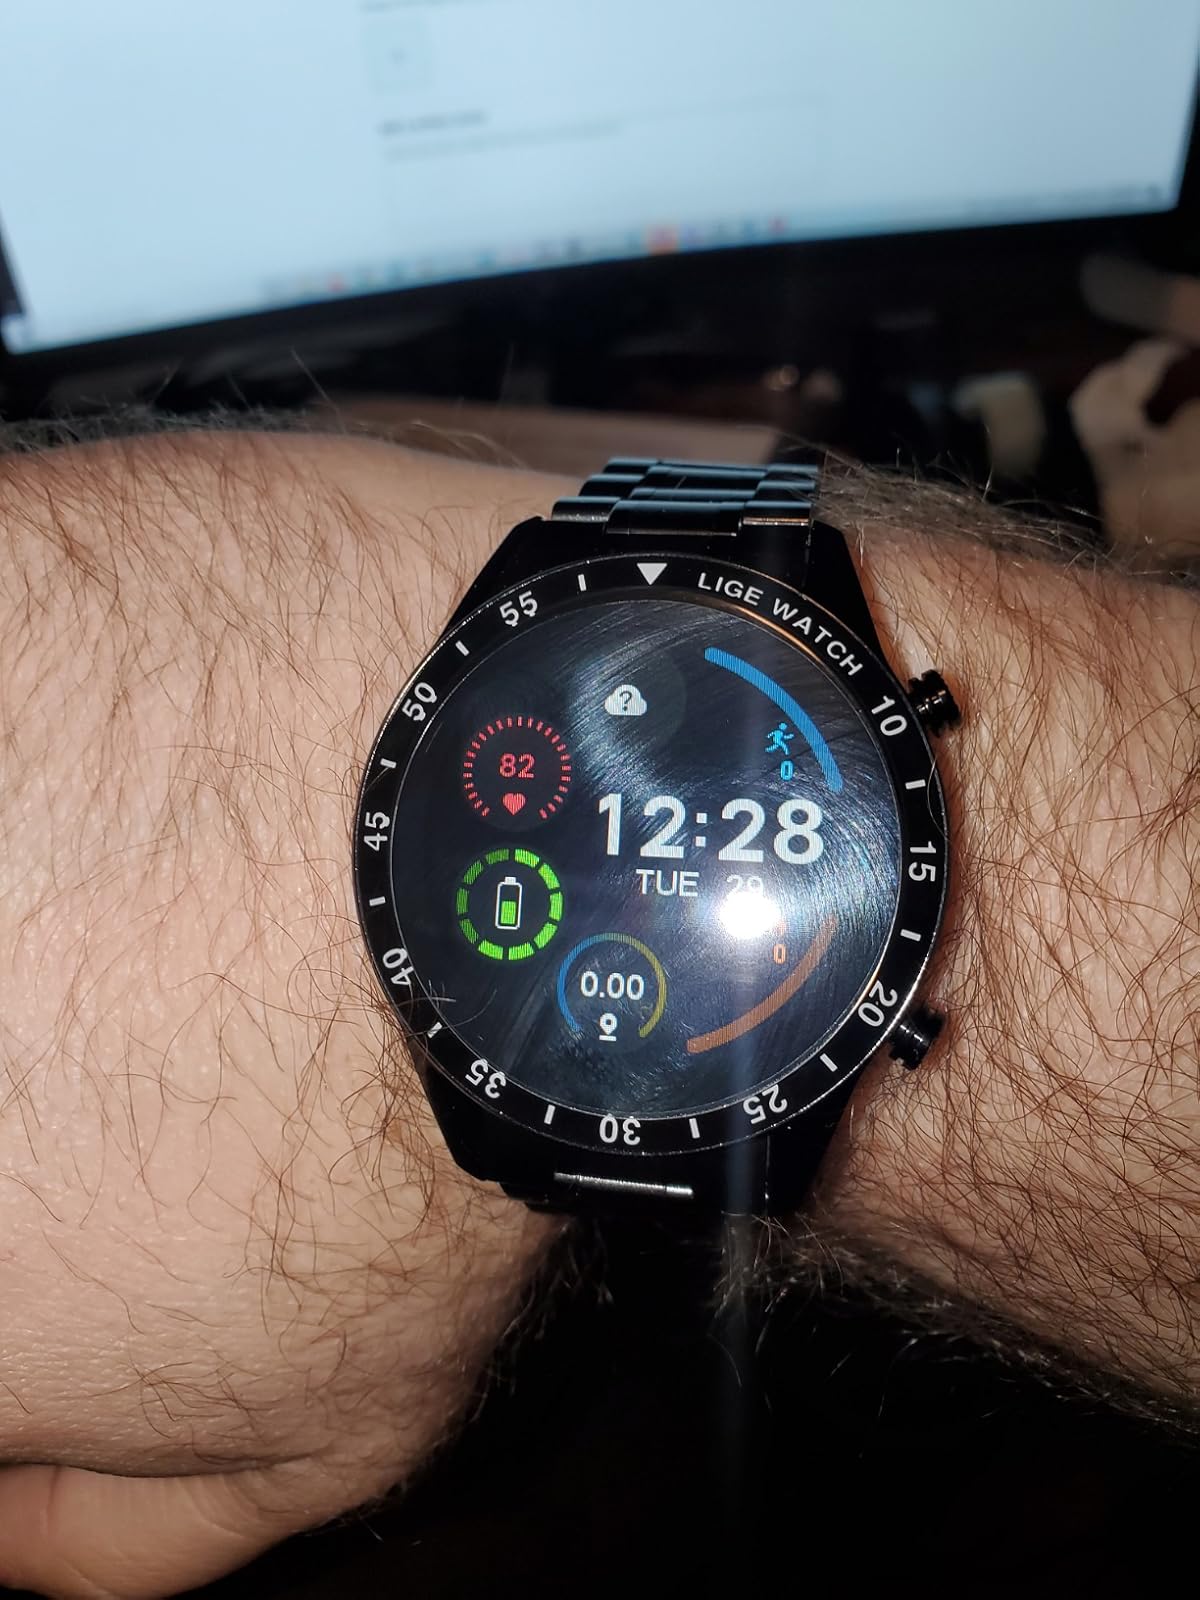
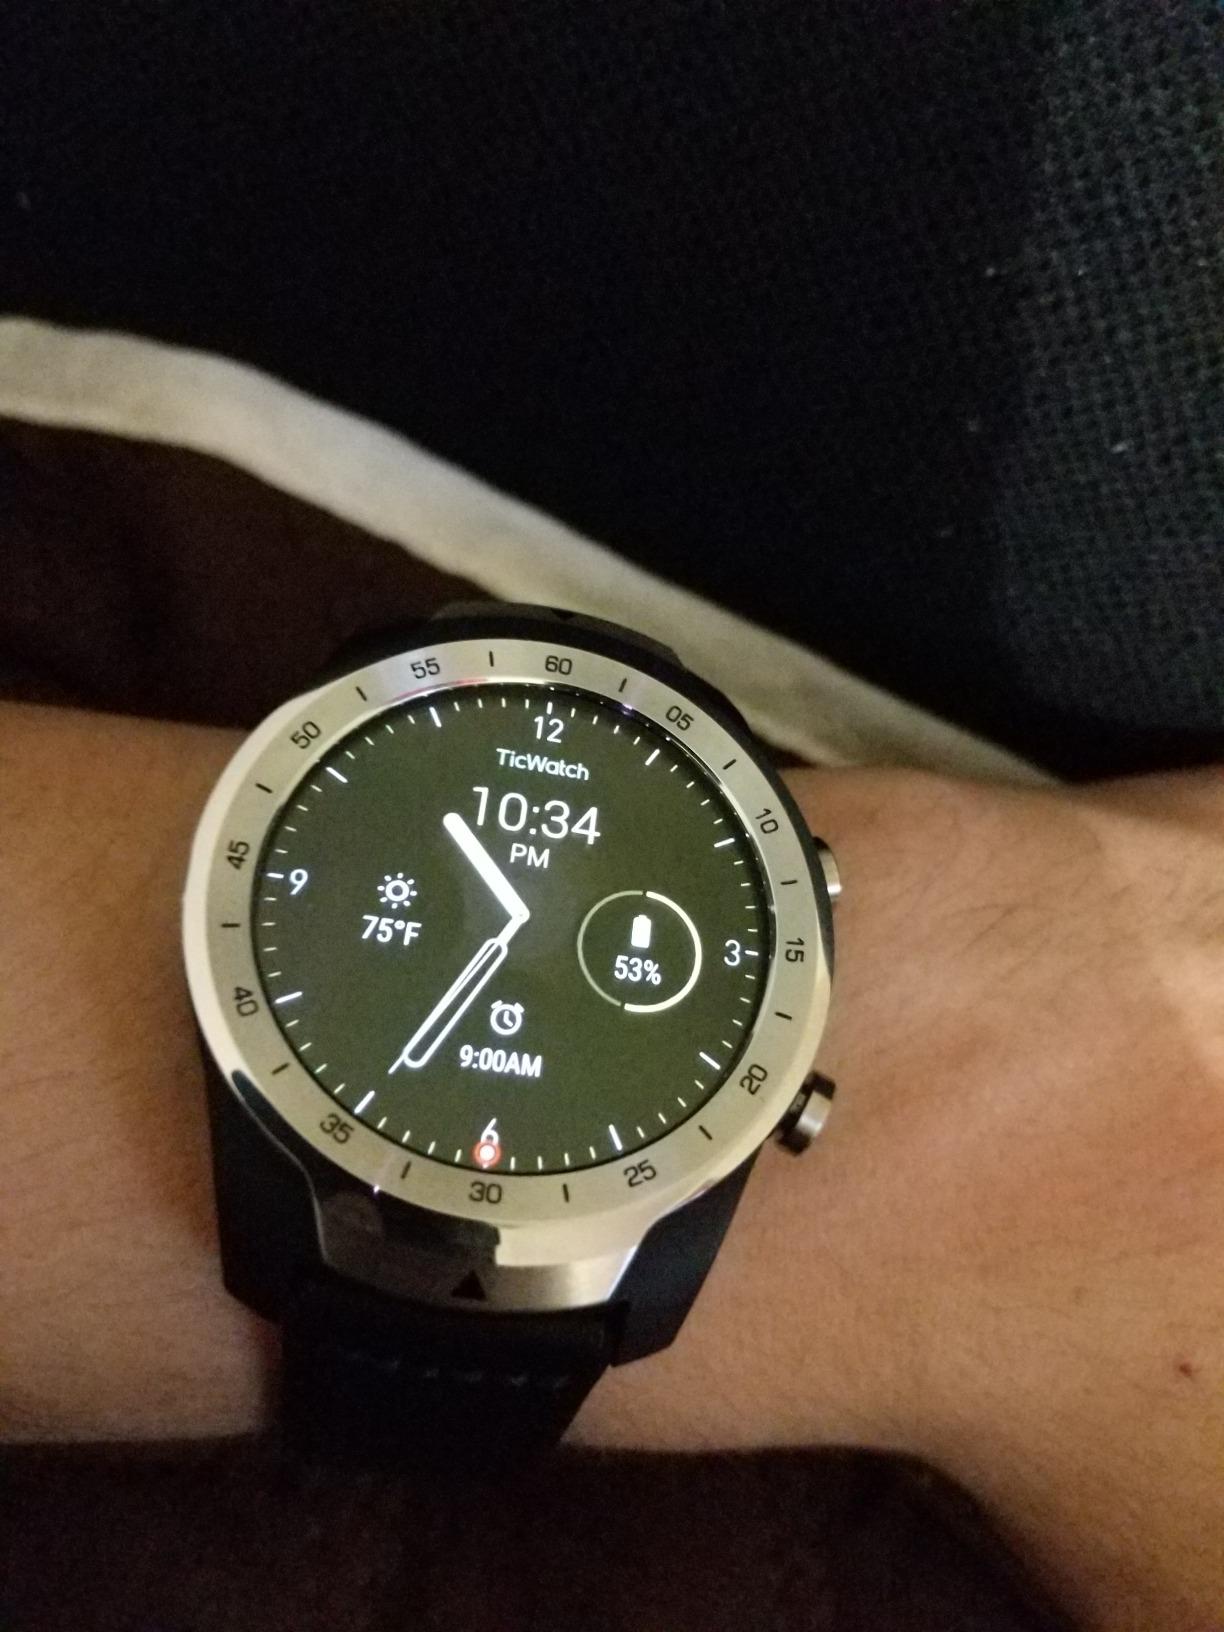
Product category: smartwatch
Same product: no